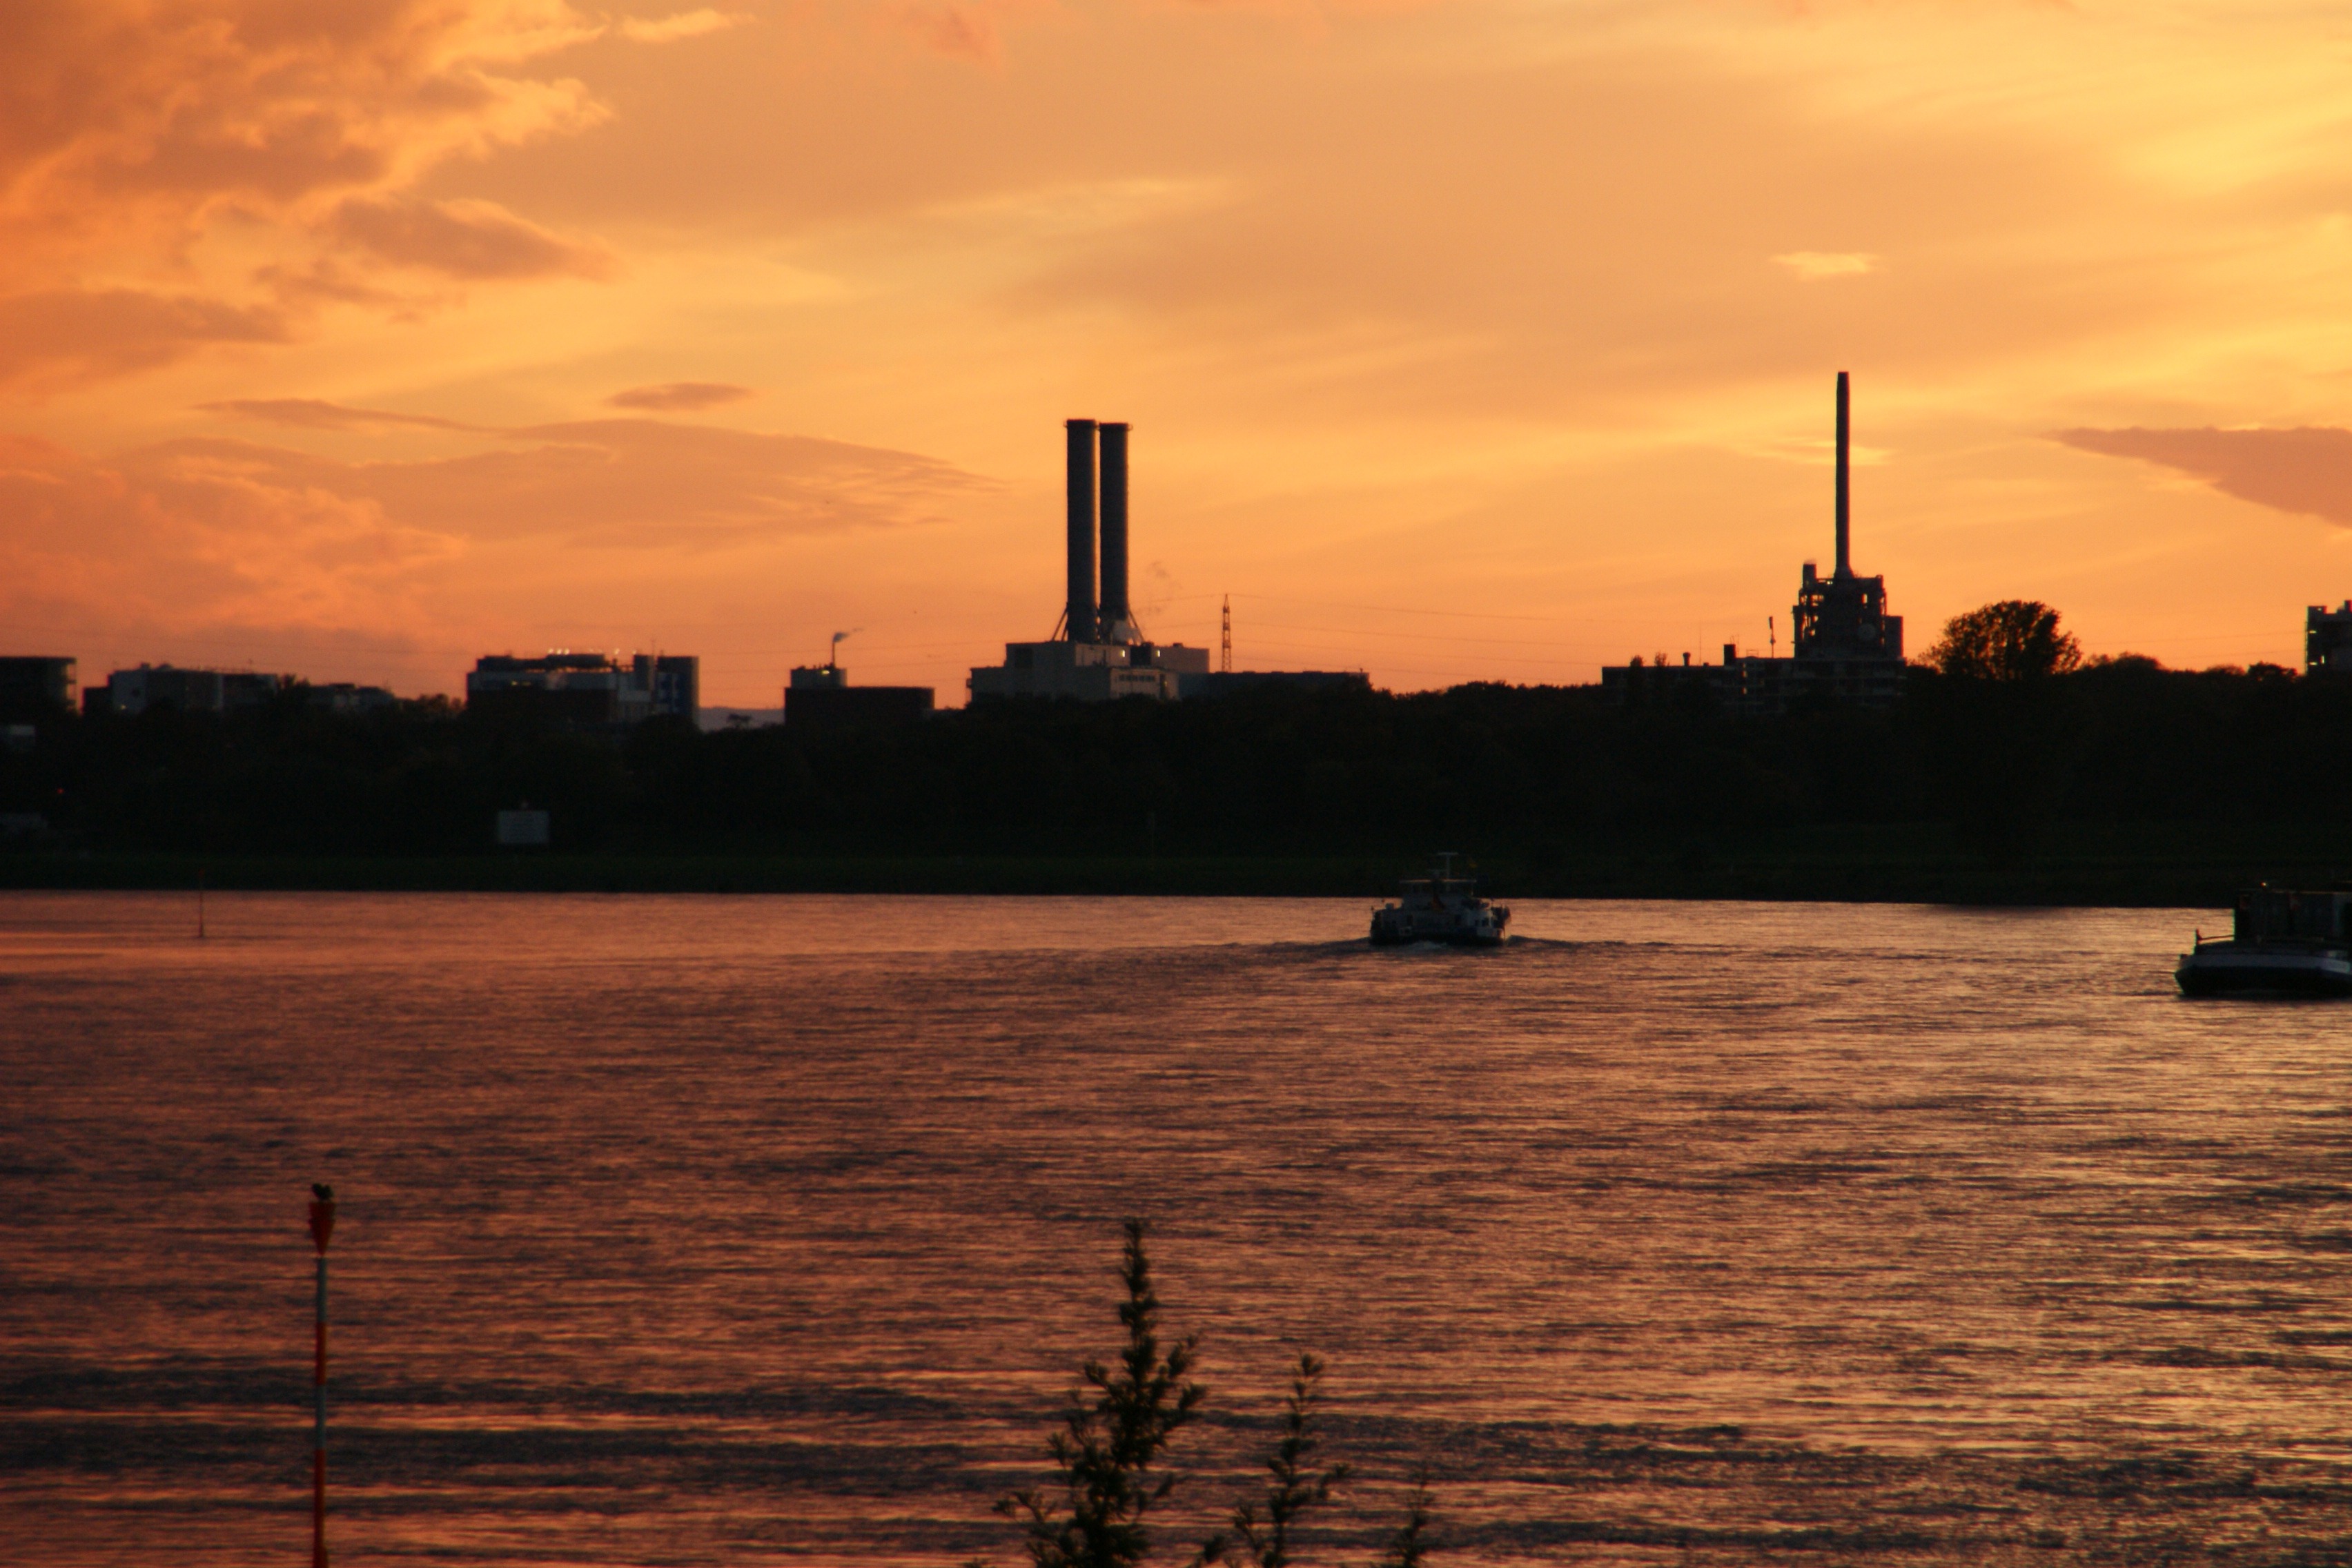
sea, horizon, cloud, sun, sunrise, sunset, skyline, morning, dawn, city, atmosphere, river, cityscape, dusk, evening, reflection, clouds, germany, mood, setting, rhine, afterglow, dormagen